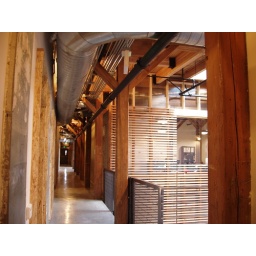
This is right outside our office door, in the OMCC building in SE Portland.